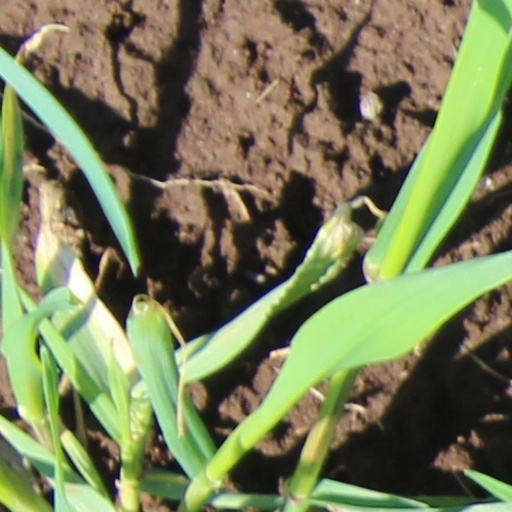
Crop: wheat